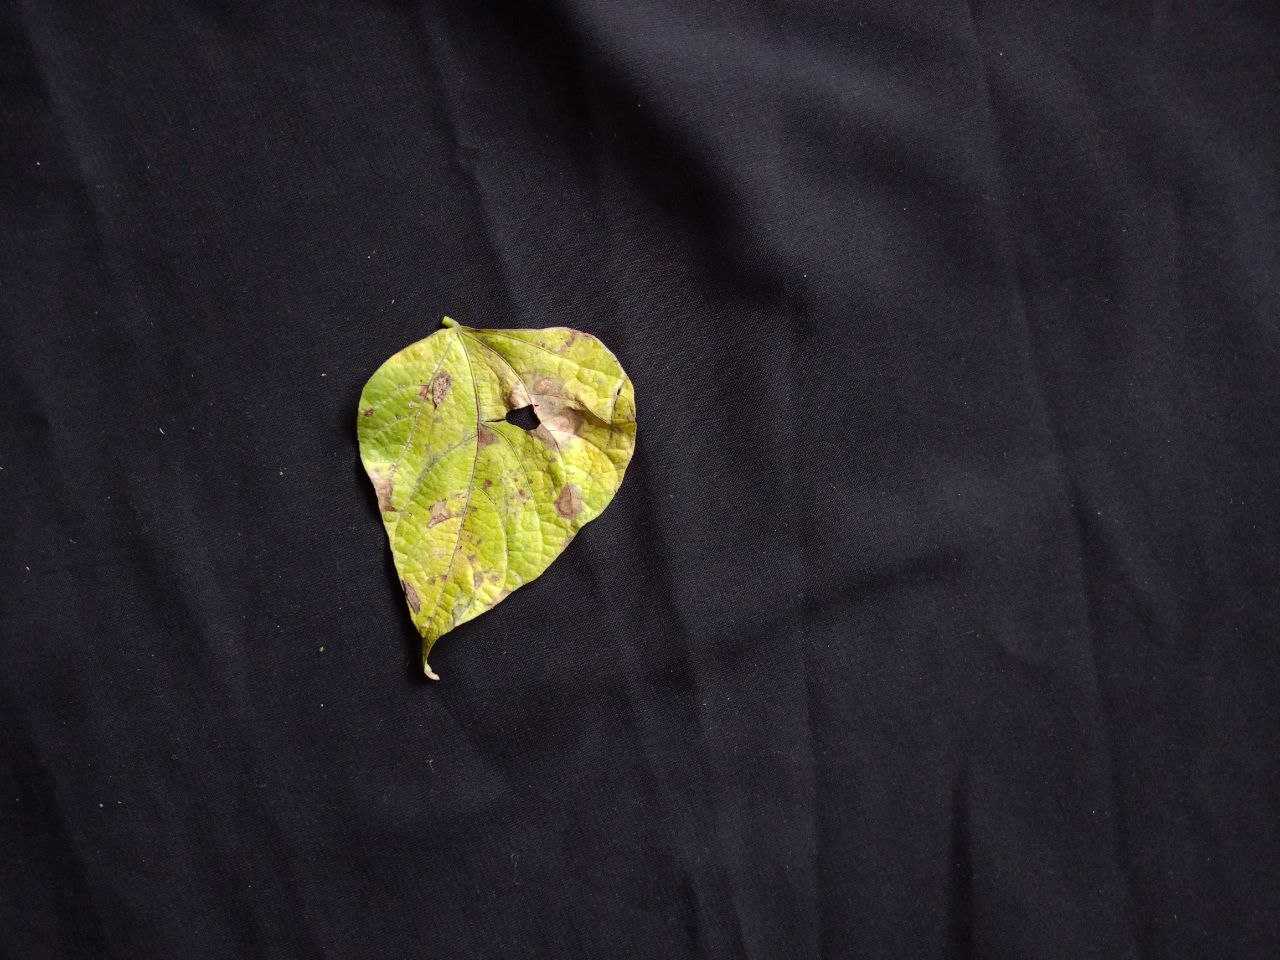
Crop: bean
Leaf condition: Blight